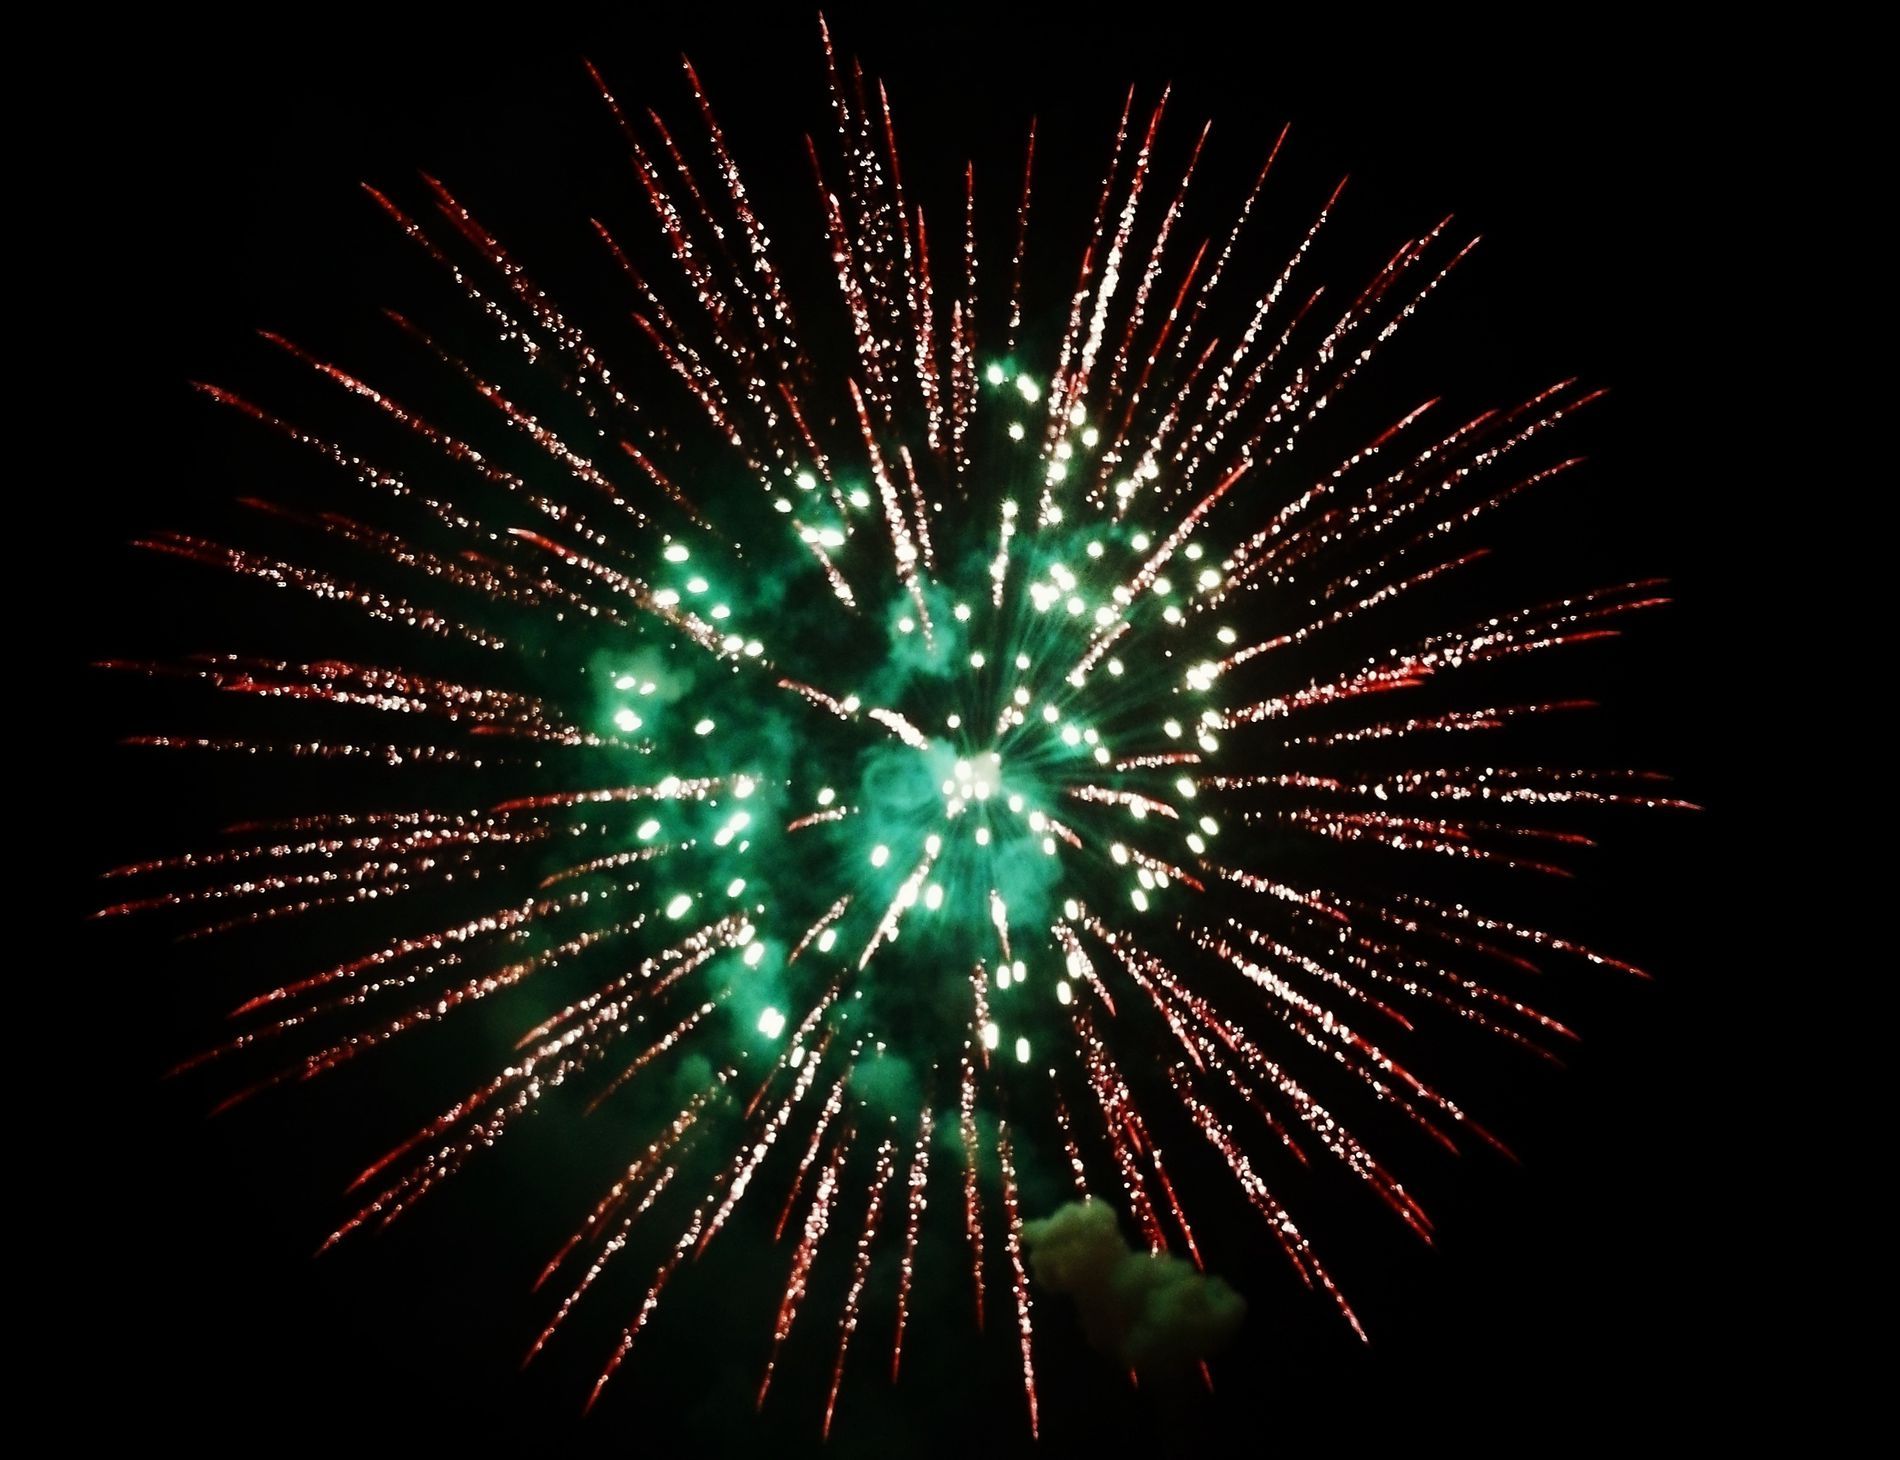
Fireworks blown at night in the sky .
Firework explodes at night, the explosion makes a greenish smoke in the center and there are streaks emitted from the center.
Shot at low angle , this landscape photograph captures the fireworks blown in the darkness of the night creating a happy moment.
Labels: Fireworks, Plant, Nature, Night, Outdoors, Flare, Light, Smoke, smoke